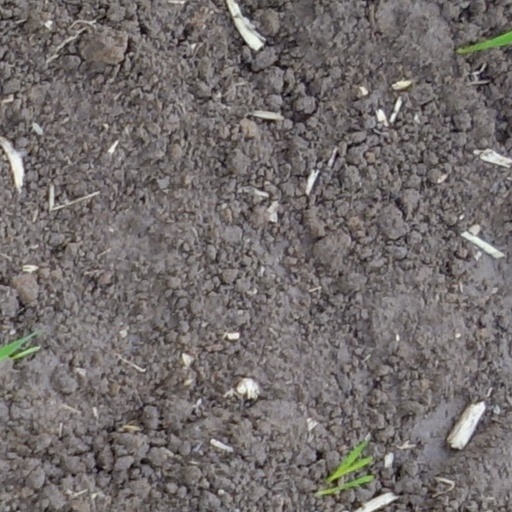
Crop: wheat